Jerome Myers

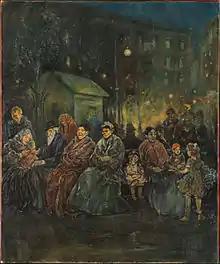
"Night in Seward Park", 1919, oil on canvas

For Jerome Myers, summer in Manhattan provided particular opportunities for depicting immigrant life in the urban landscape. The hot weather brought the tenement dwellers out into the streets and parks of the city. By July 1906, Myers' reputation as an artist depicting the life of the people on the Lower East Side was such that a "New York Times" reporter was assigned to him, beginning at five o'clock one morning, to observe the artist capturing likenesses of the adults at work and children at play. To walk through the East Side with Myers, the reporter noted, "turning off here and there to glance at some particular house or group of people, ... [was] to receive an impression of a joyous life lived in the open air for much the same reason as people live in that fashion in Europe—because their homes are not as comfortable as the streets."